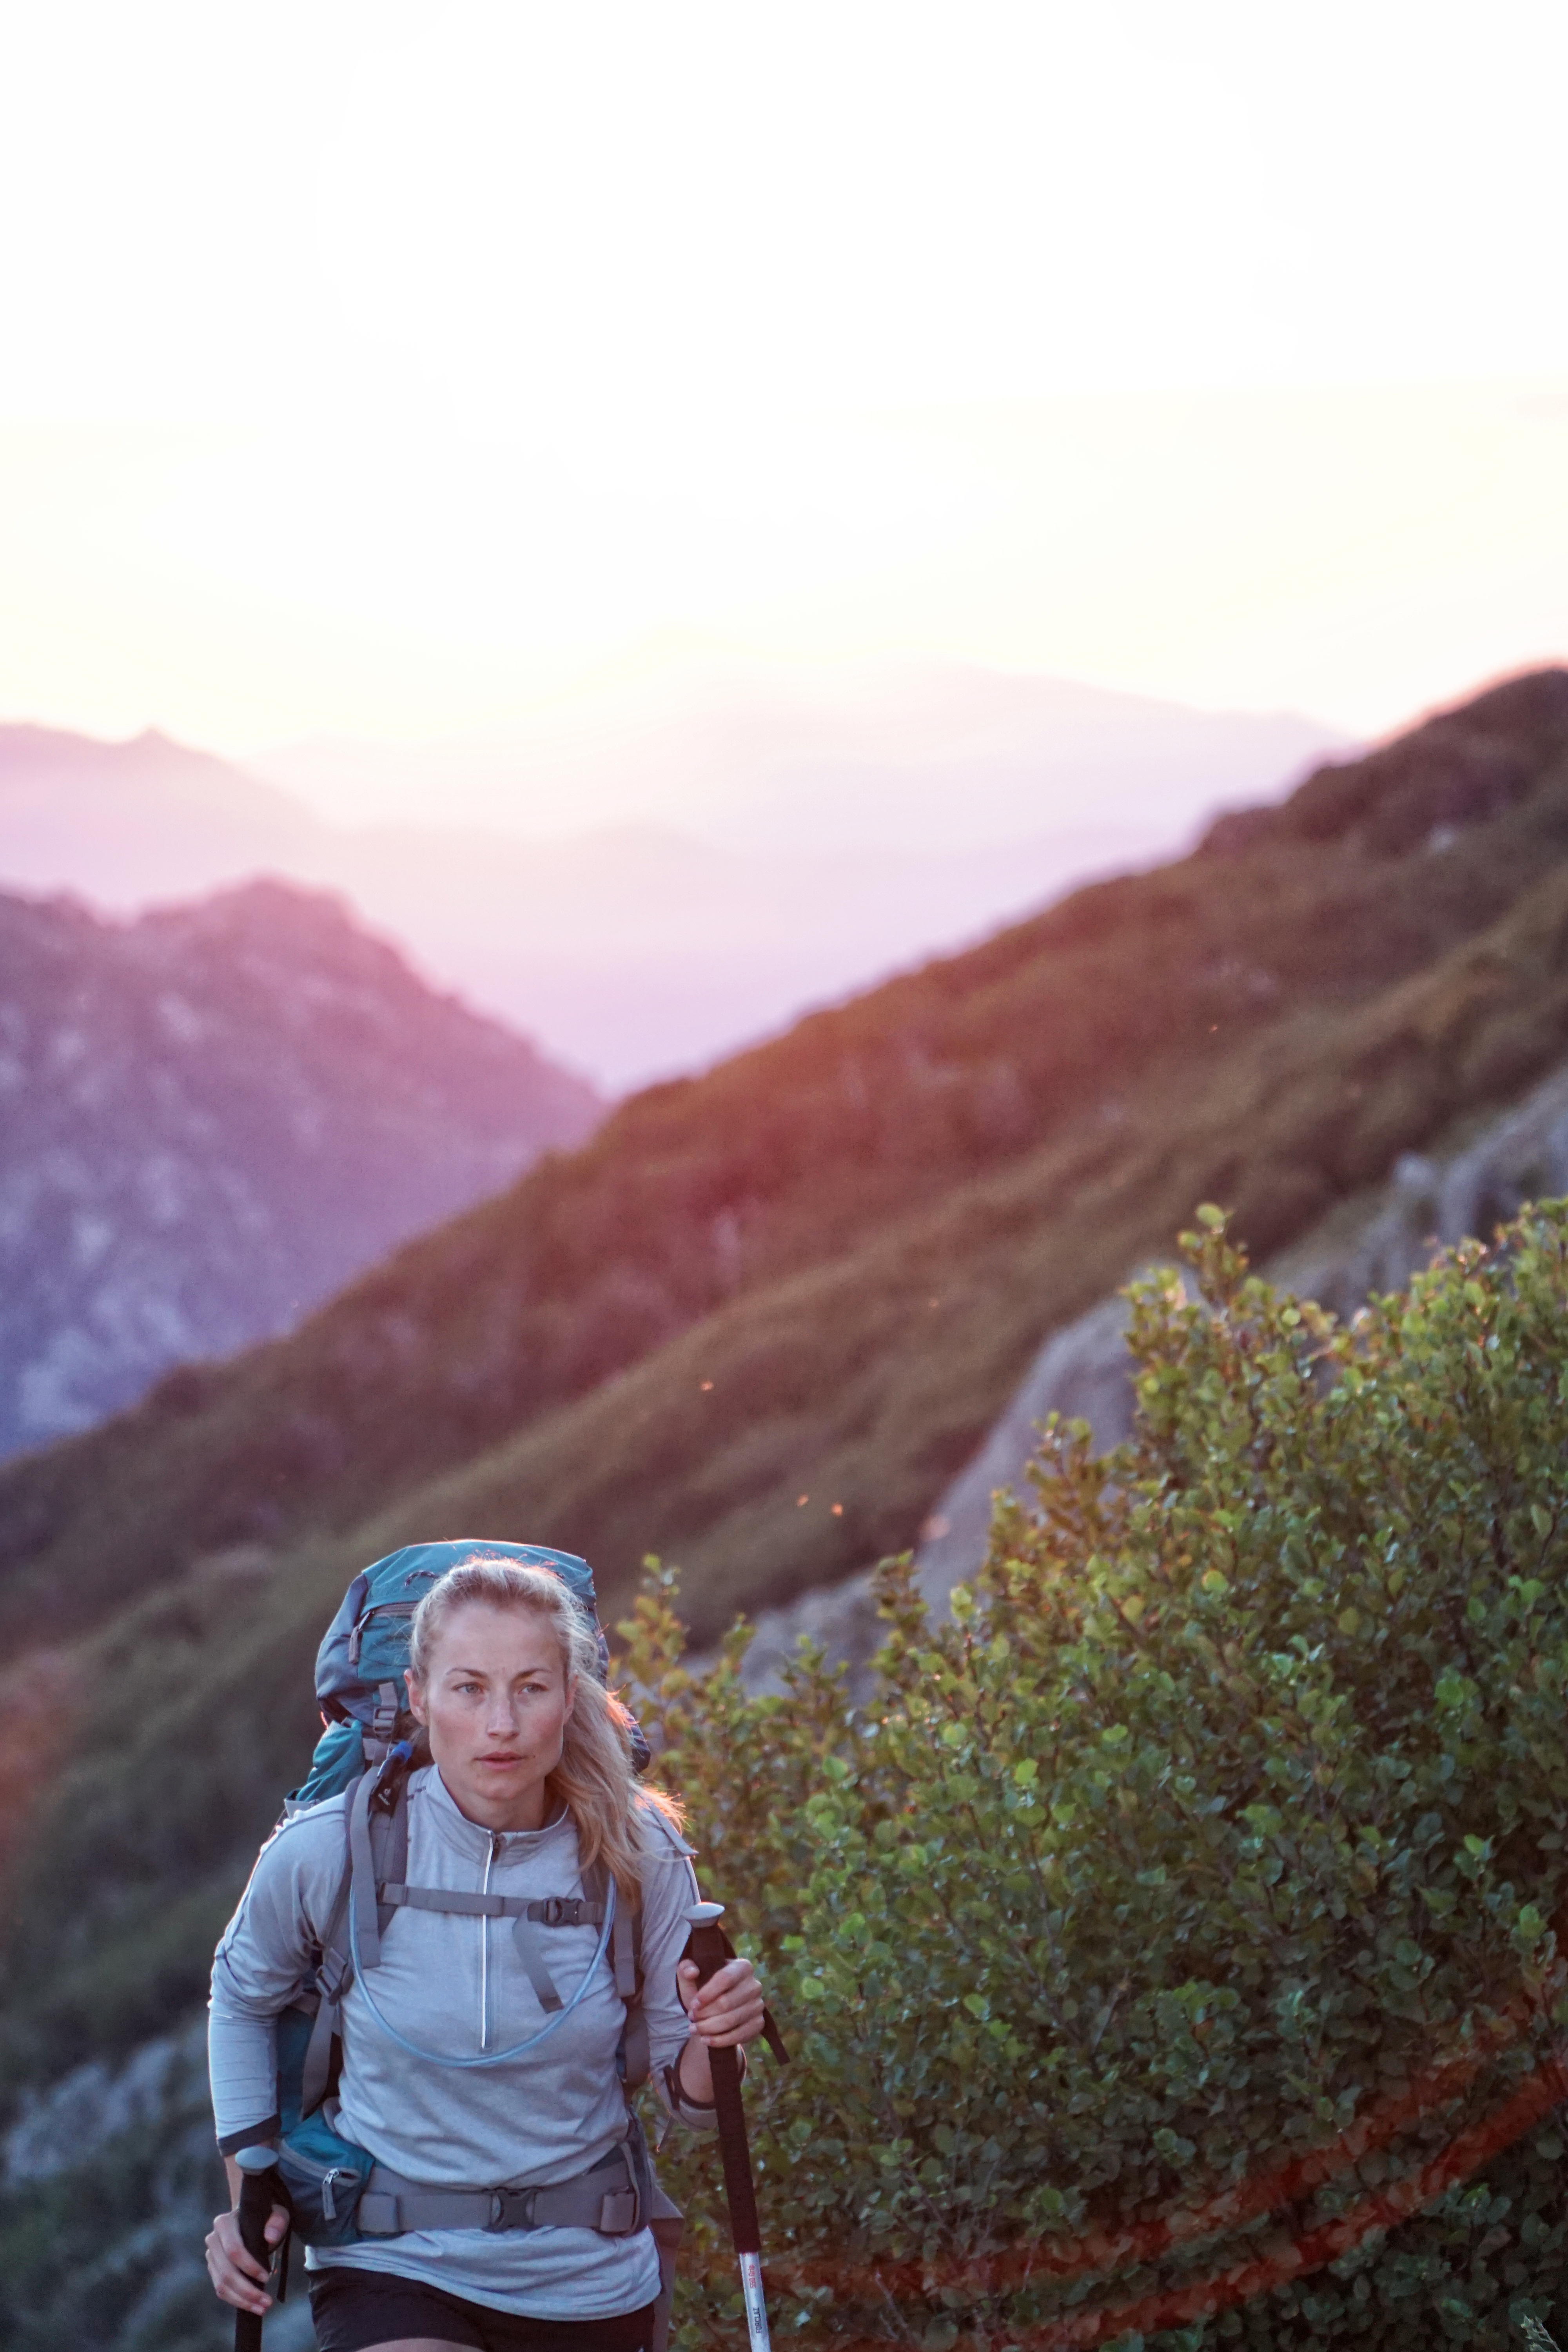
walking, mountain, flower